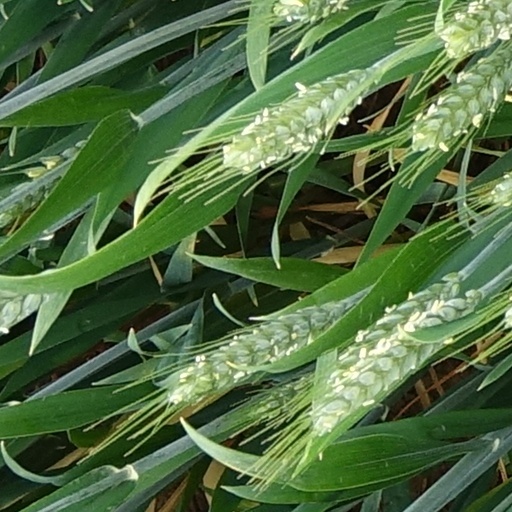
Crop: wheat